Frederick Townsend Martin

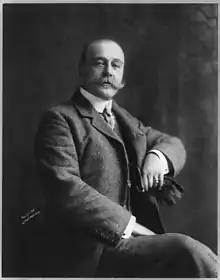
Martin in 1908

Frederick Townsend Martin (December 6, 1849 – March 8, 1914) was an American writer, advocate for the poor, and an acknowledged leader of society in New York. He was referred to as a "millionaire with a mission".